Lou Scheper-Berkenkamp

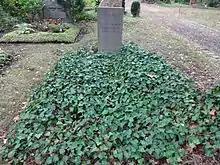
Scheper-Berkenkamp's grave in Waldfriedhof Zehlendorf Cemetery, Berlin

After another shorter stay in Moscow in 1931, the Schepers returned to the Bauhaus in Dessau under the new director Ludwig Mies van der Rohe. When the Bauhaus moved in 1932, they also moved to the capital Berlin.